Metropolitan City of Cagliari

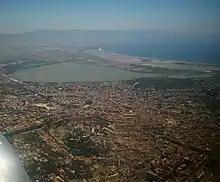
Aerial view of Cagliari

On 12 April 2021, per the Sardinian Regional Council's Regional Law Nr. 7, the metropolitan city was set to expand, following the suppression of the province of South Sardinia, as it would absorb its municipalities that do not become part of the reconstituted provinces of Medio Campidano and Sulcis Iglesiente (formerly Carbonia-Iglesias). Whilst the Italian government challenged the law, thus stalling its implementation, on March 12, 2022, the Constitutional Court ruled in favor of the Autonomous Region of Sardinia. On April 13, 2023, the regional council, at the proposal of the regional government, approved an amendment to the 2021 reform, defining the timeframe and manner of its implementation, which had its full implementation on 1 June 2025.